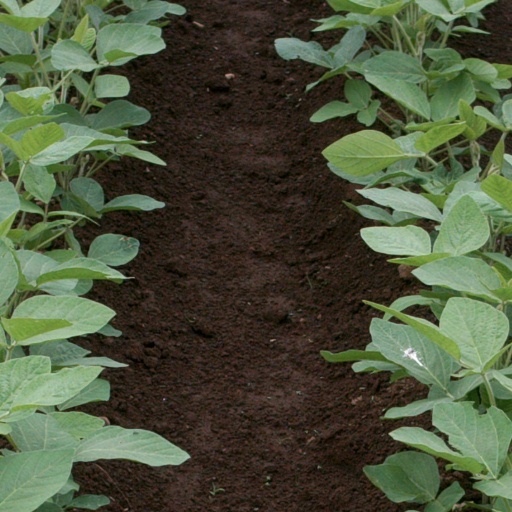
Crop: soybean